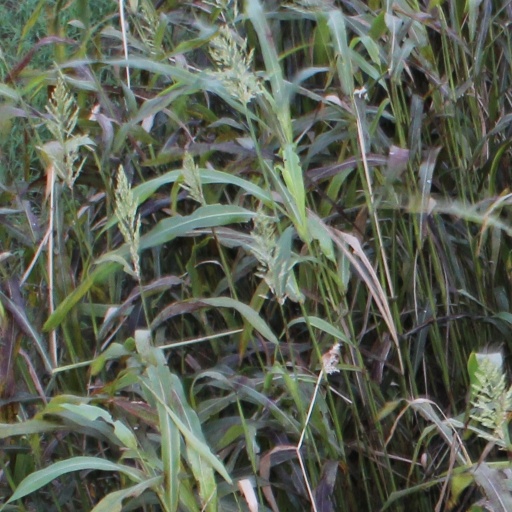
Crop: sorghum